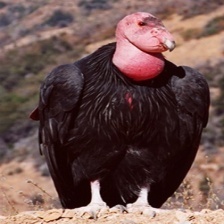
Species: CALIFORNIA CONDOR
Scientific name: GYMNOGYPS CALIFORNIANUS
ImageNet parent category: vulture